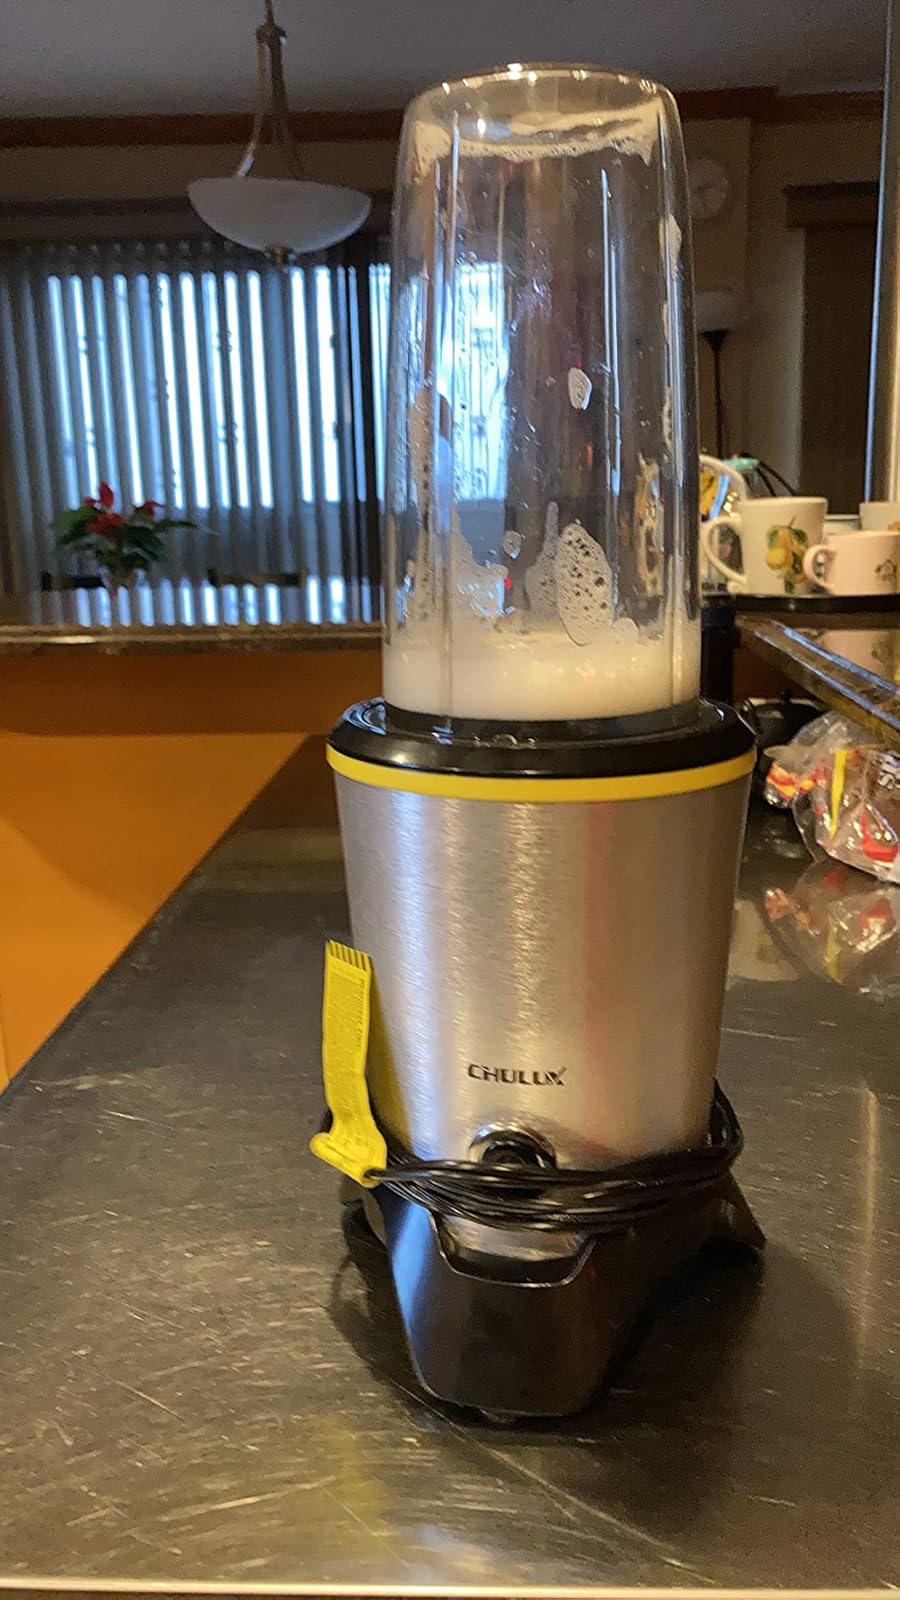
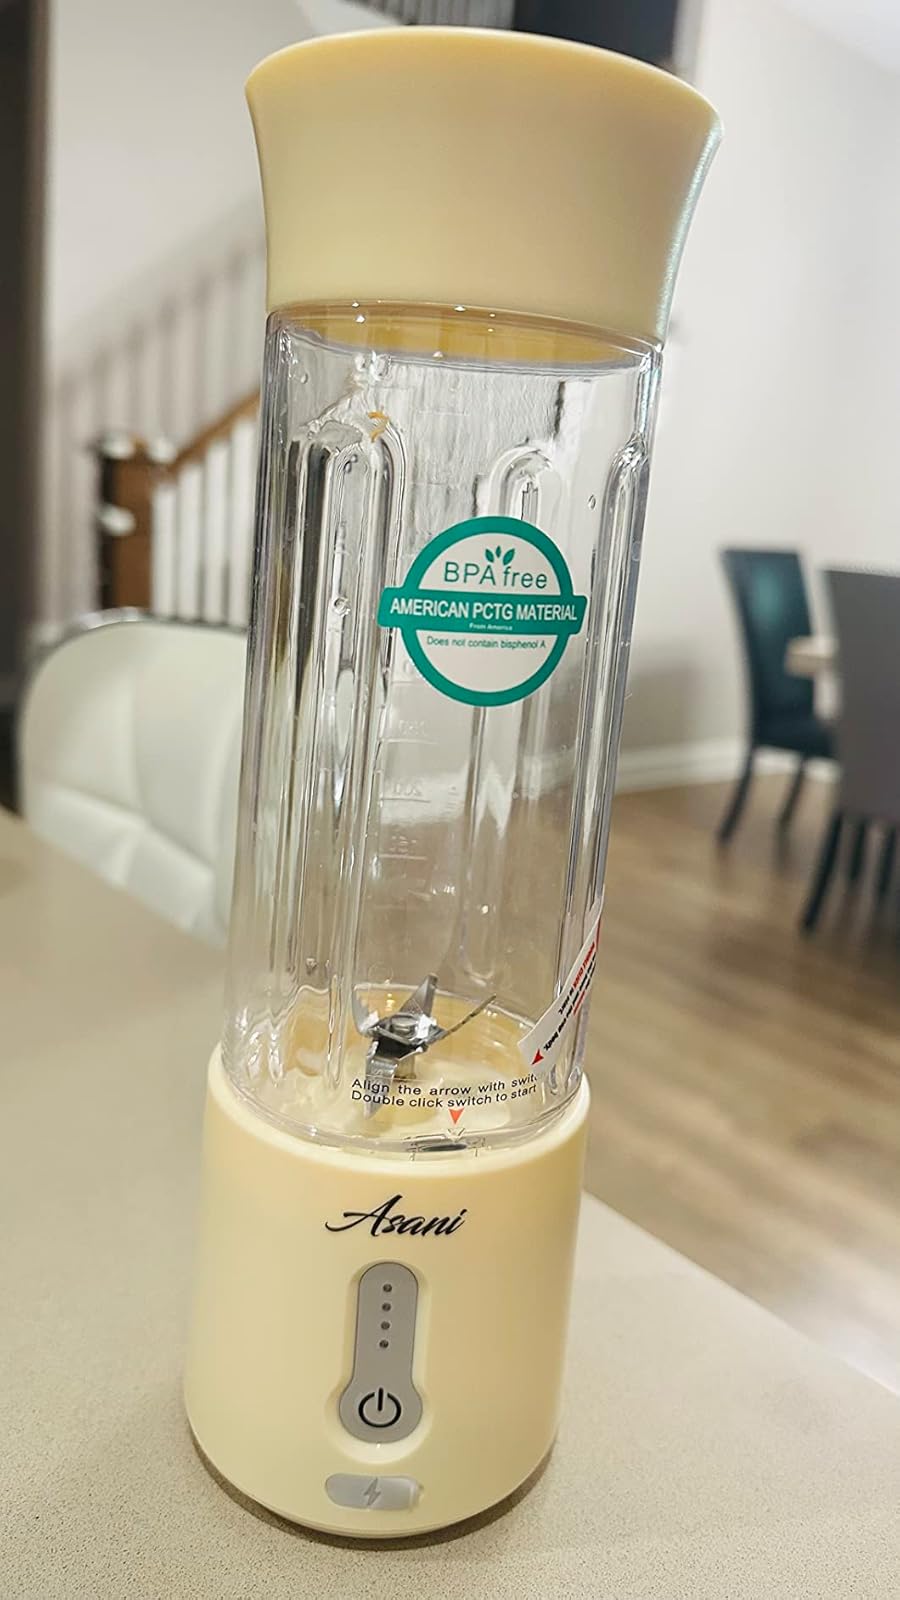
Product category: items_blender
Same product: no